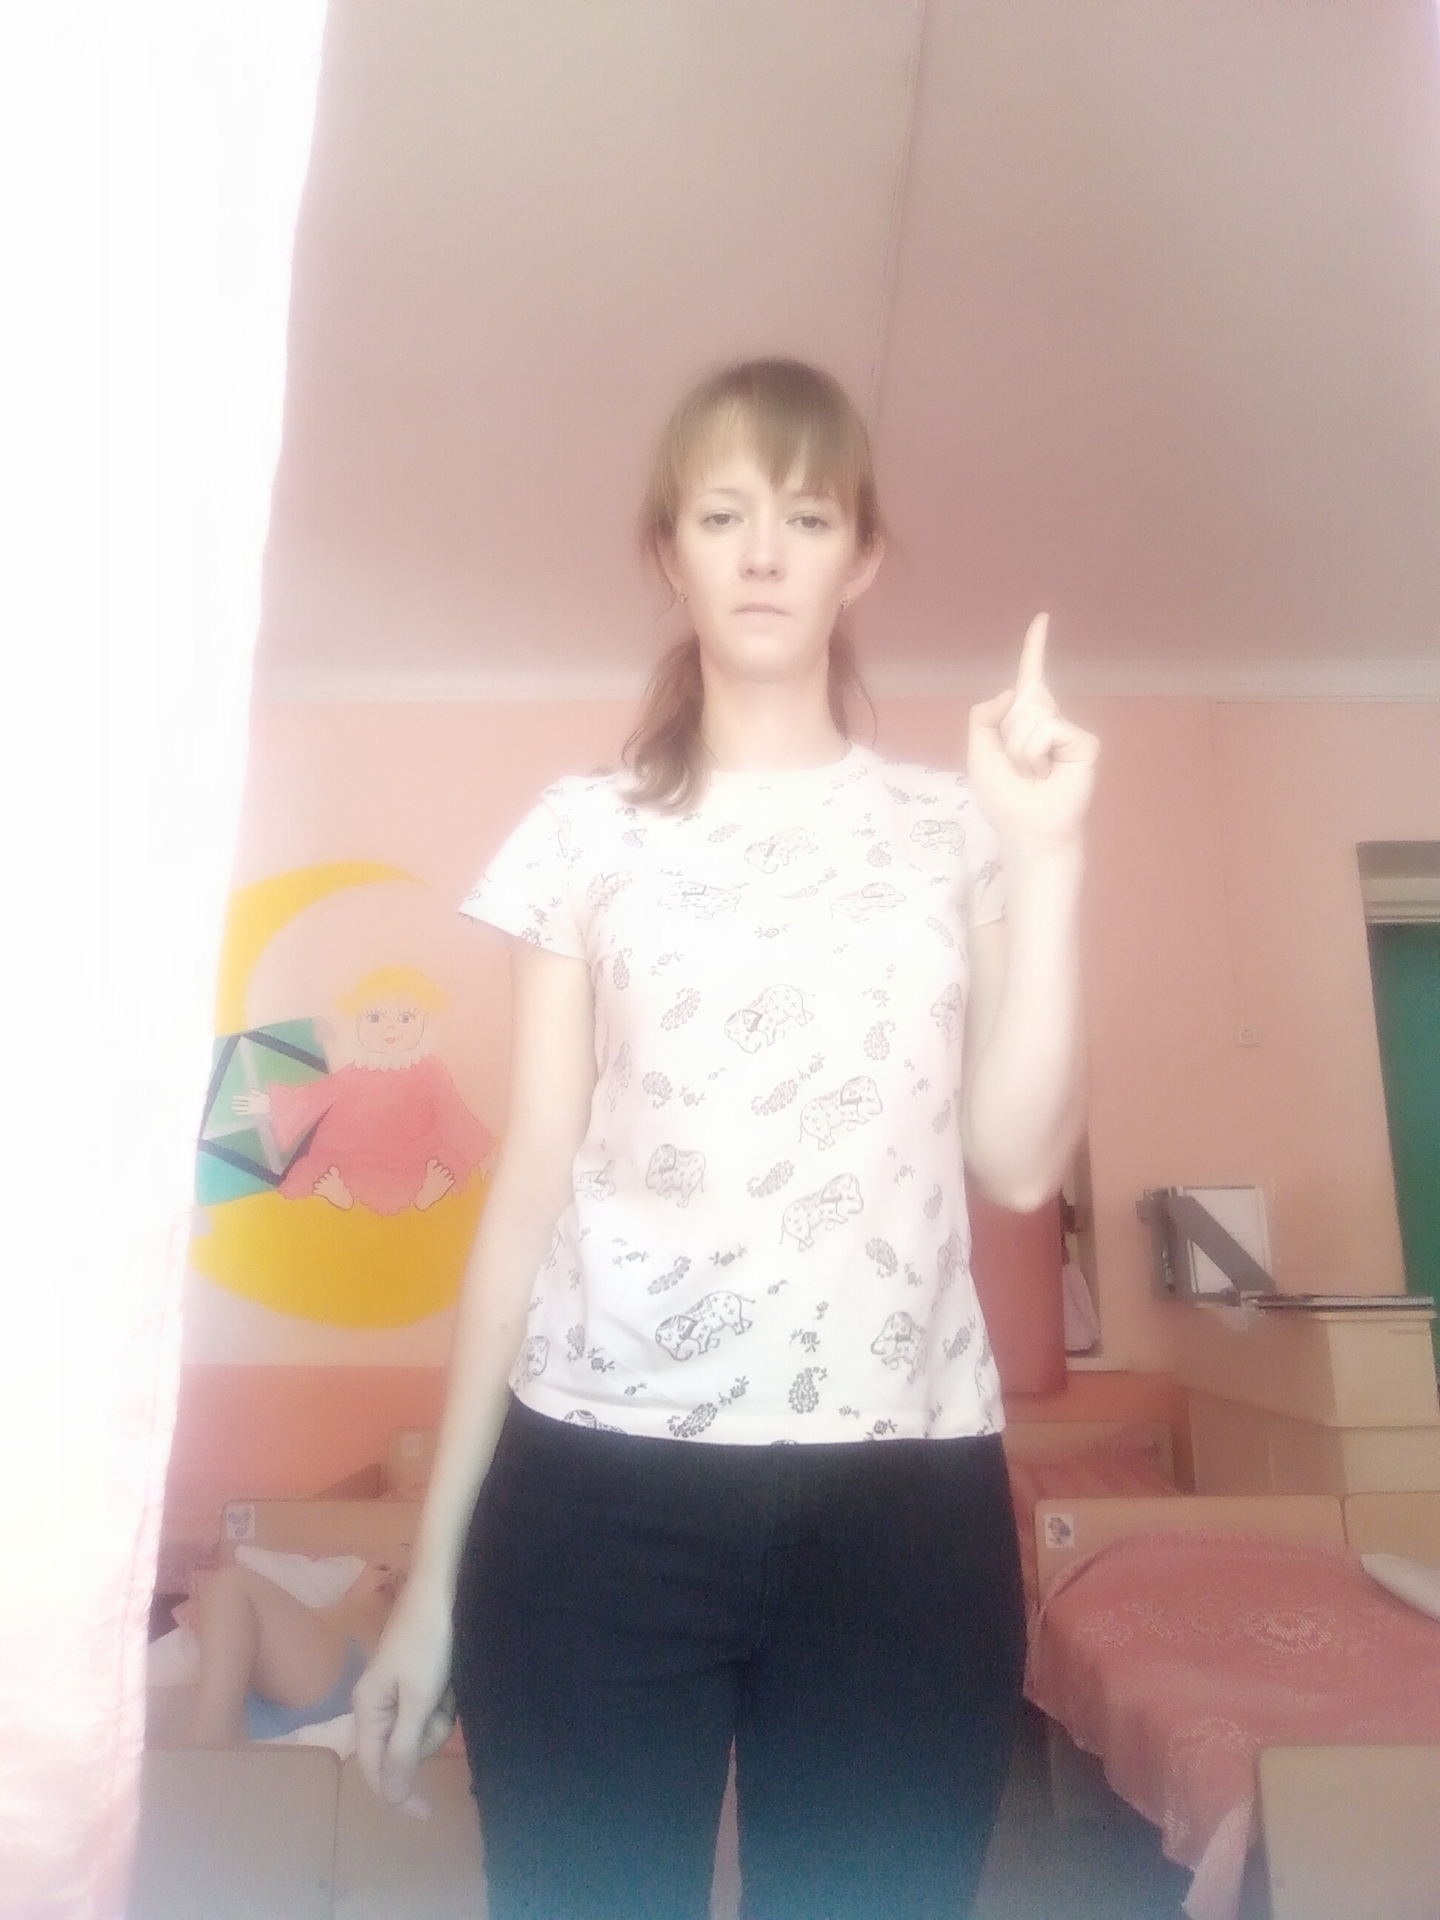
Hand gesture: one